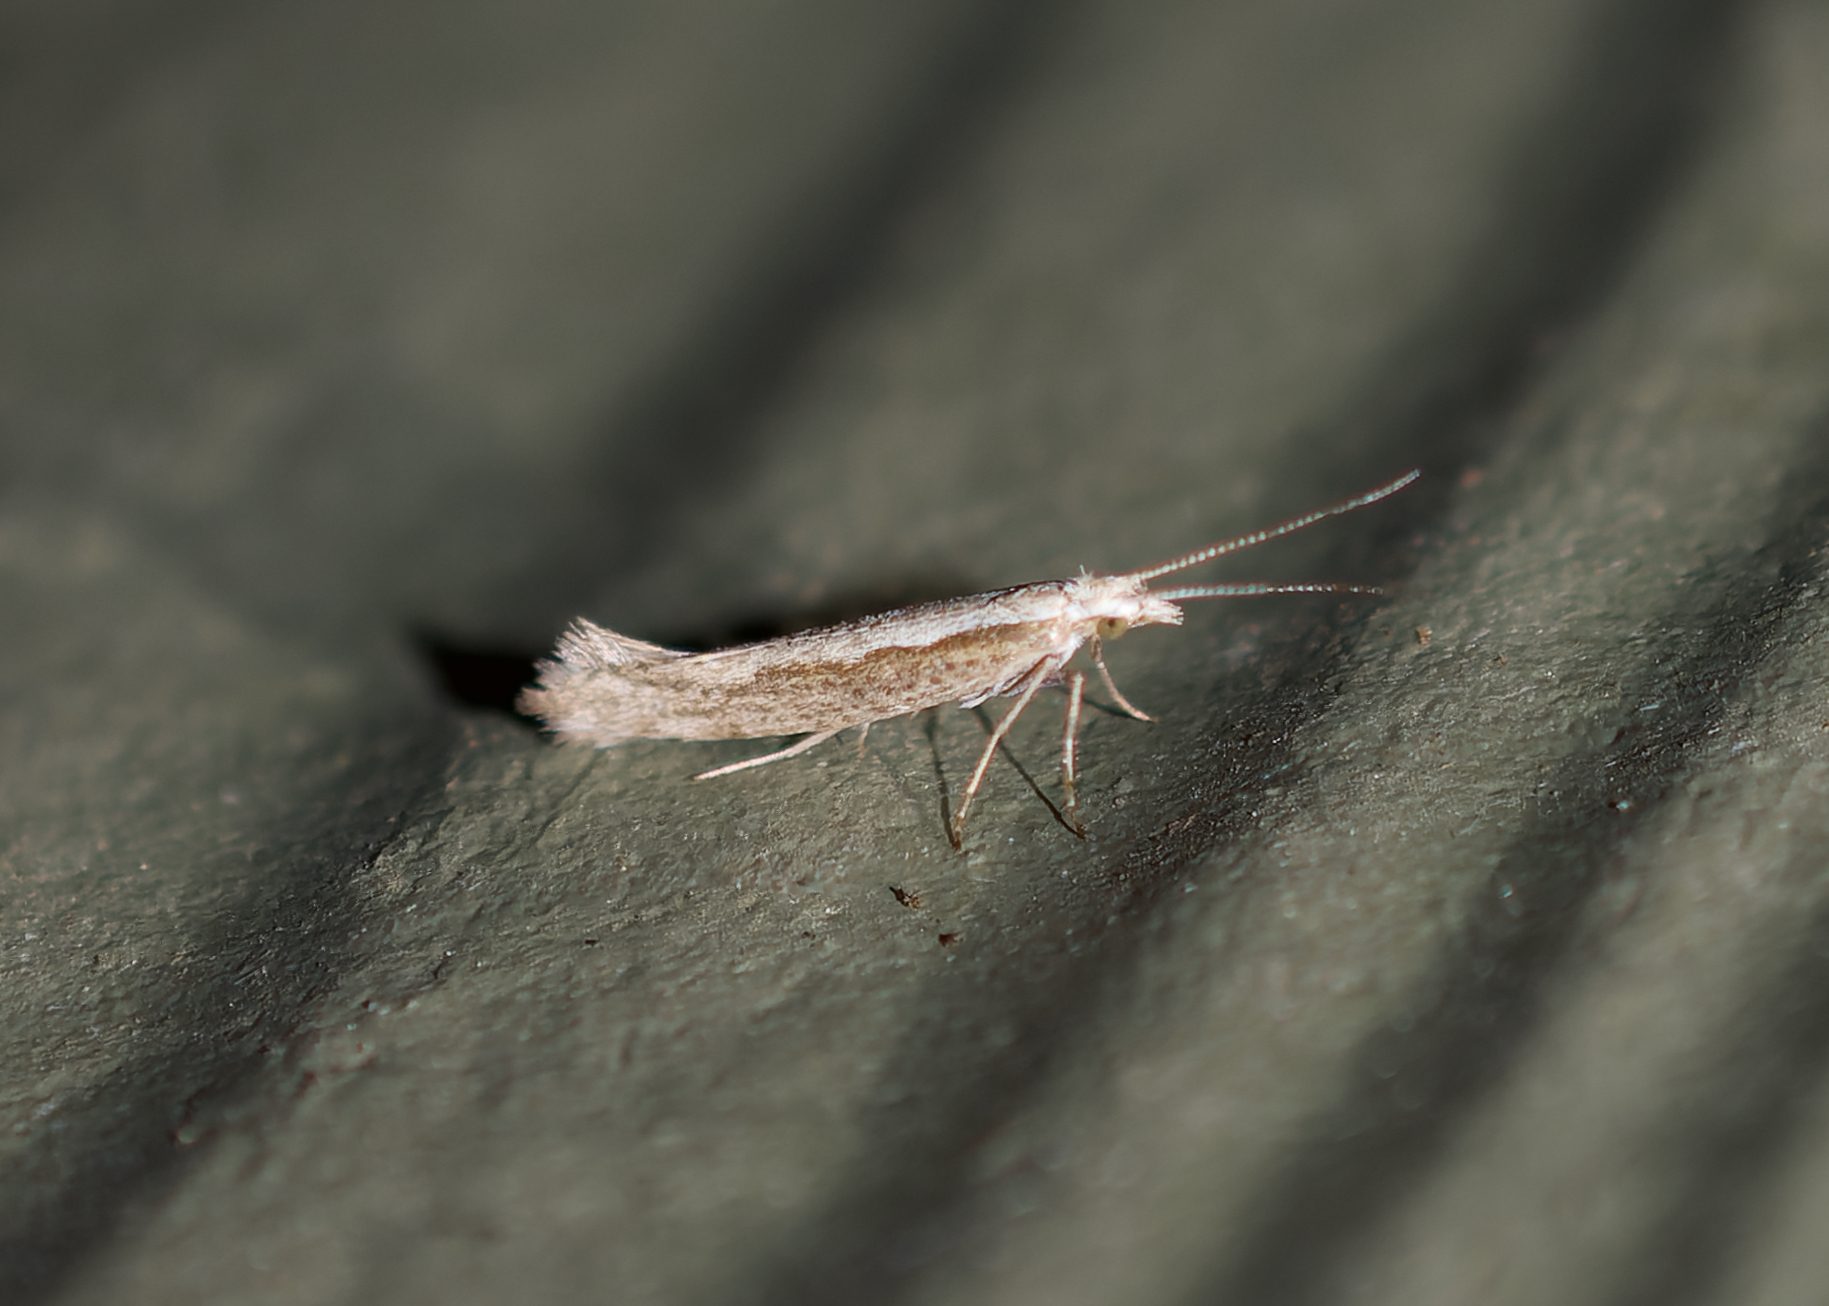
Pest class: diamondback_moth